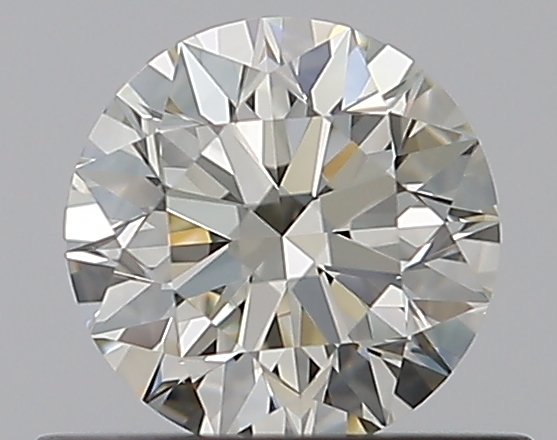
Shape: round
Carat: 0.53
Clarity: VVS1
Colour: K
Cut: EX
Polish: EX
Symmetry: EX
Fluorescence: N
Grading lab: GIA
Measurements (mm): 5.14 x 5.18 x 3.23